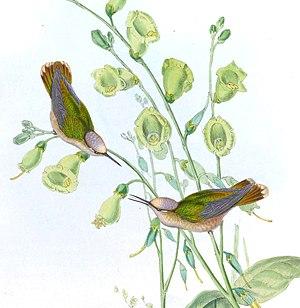
Le Colibri à tête rose est une espèce d'oiseaux de la sous-famille des Trochilinae.